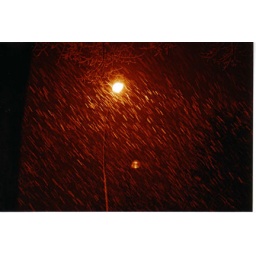
snowy, reflective evening under a street lamp